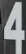
Number: 4